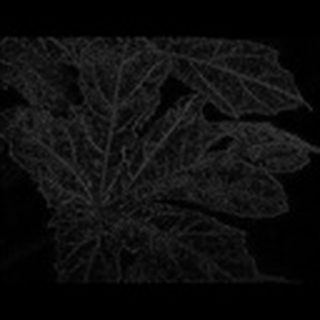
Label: cotton_powdery_mildew